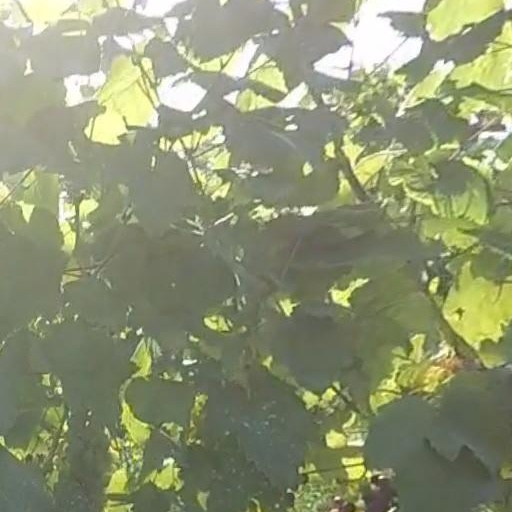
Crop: grape